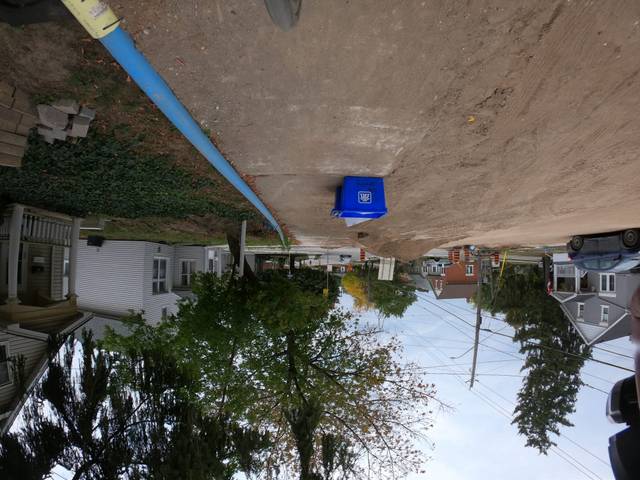
Region: Canada
Coordinates: 43.434, -80.496